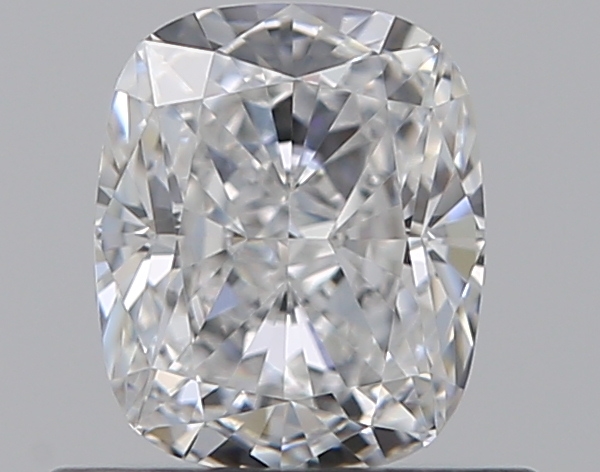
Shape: cushion
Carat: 0.59
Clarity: VVS1
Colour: D
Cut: EX
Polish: EX
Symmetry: EX
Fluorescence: M
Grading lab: GIA
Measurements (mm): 5.3 x 4.4 x 2.99